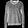
Label: Pullover